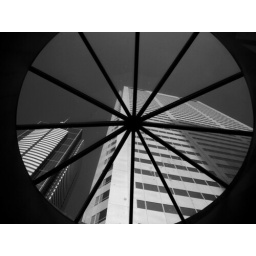
black and white photo looking up through a ceiling window in union square in downtown seattle